Hokuto City Hometown Museum

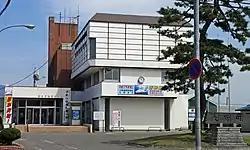
The museum is located on the second floor of Hokuto City Hall General Branch Office

is a museum of local history in Hokuto, Hokkaidō, Japan that came into being after the city's formation in 2006. The museum is successor to the former , which had a collection of some five thousand items with a focus on agriculture, as Ōno is where rice-farming was brought to Hokkaidō. The collection of Hokuto City Hometown Museum includes artefacts from Yafurai-date that have been designated a Prefectural Tangible Cultural Property.